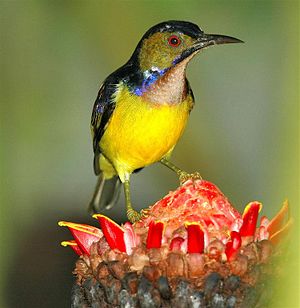
Makalu Baruns nationalpark / Dyreliv
Brunstrubet solfugl (Anthreptes malacensis).
Makalu Baruns nationalpark er en nationalpark i Nepal, den ottende nationalpark, og blev etableret i 1992, som en østlig forlængelse af Sagarmatha nationalpark. Nationalparken er 1500 km² og ligger i distrikterne Solukhumbu og Sankhuwasabha. Det er verdens eneste reservat som har en højdeforskel på mere end 8000 meter, og indeholder såvel jungle som sneklædte bjergtoppe. Nationalparken er omgivet af en bufferzone på 830 km².